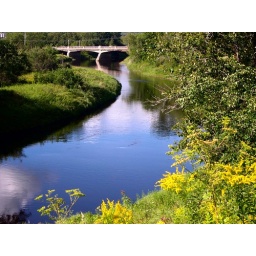
In Petitcodiac (by the Town Hall), the highway bridge over the Petitcodiac River.